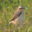
Label: bird